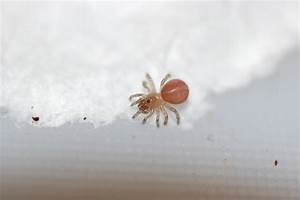
Label: ragno